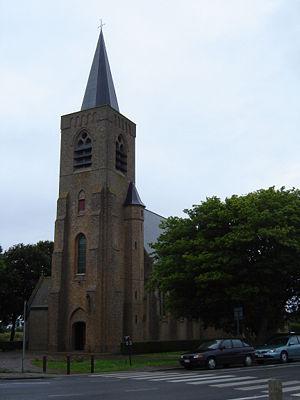
Kaaskerke ou en français et anciennement en néerlandais Caeskerke, est une section de la ville belge de Dixmude située en Région flamande dans la province de Flandre-Occidentale.